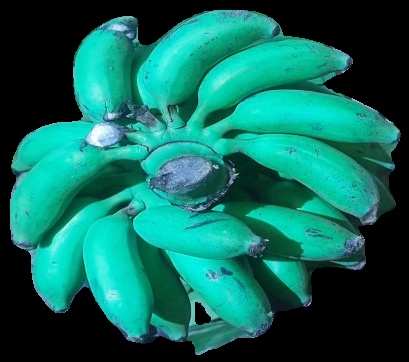
Variety: elakki-bale
Grade: grade3